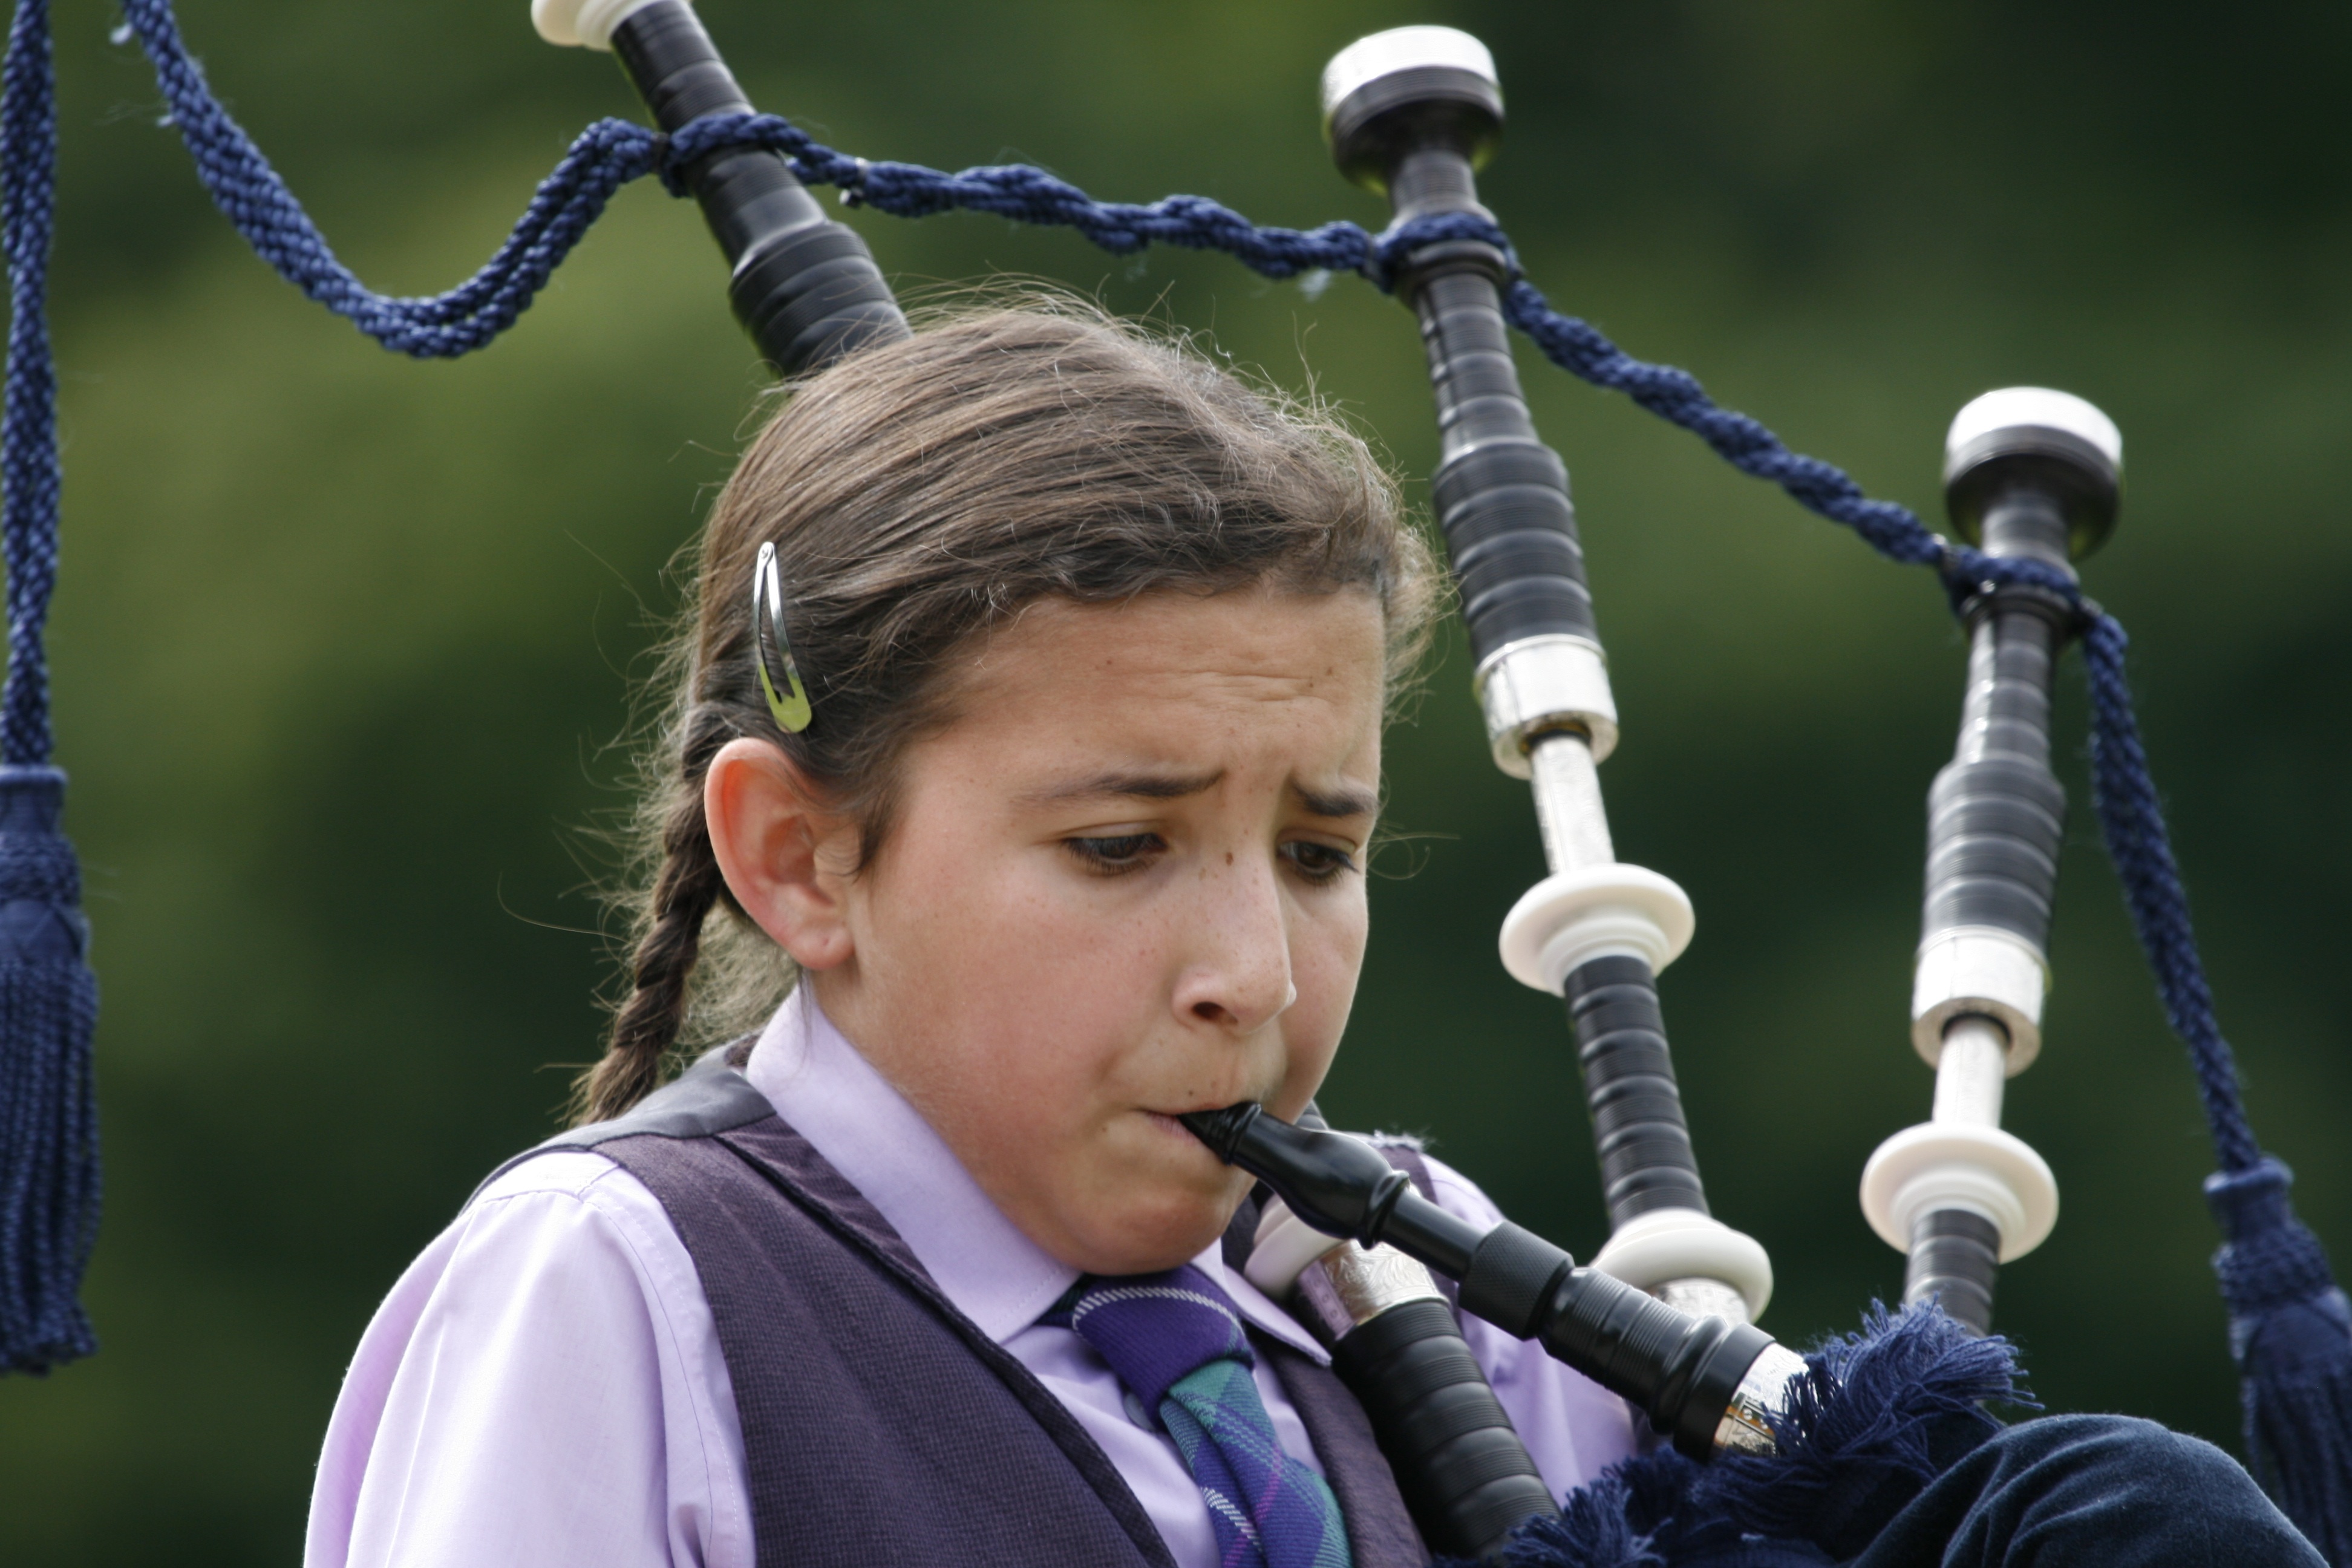
music, people, girl, musical instrument, competition, singing, effort, scotland, bagpipes, ambitious, wind instrument, exhausting, bag pipe, audition, highlandgames